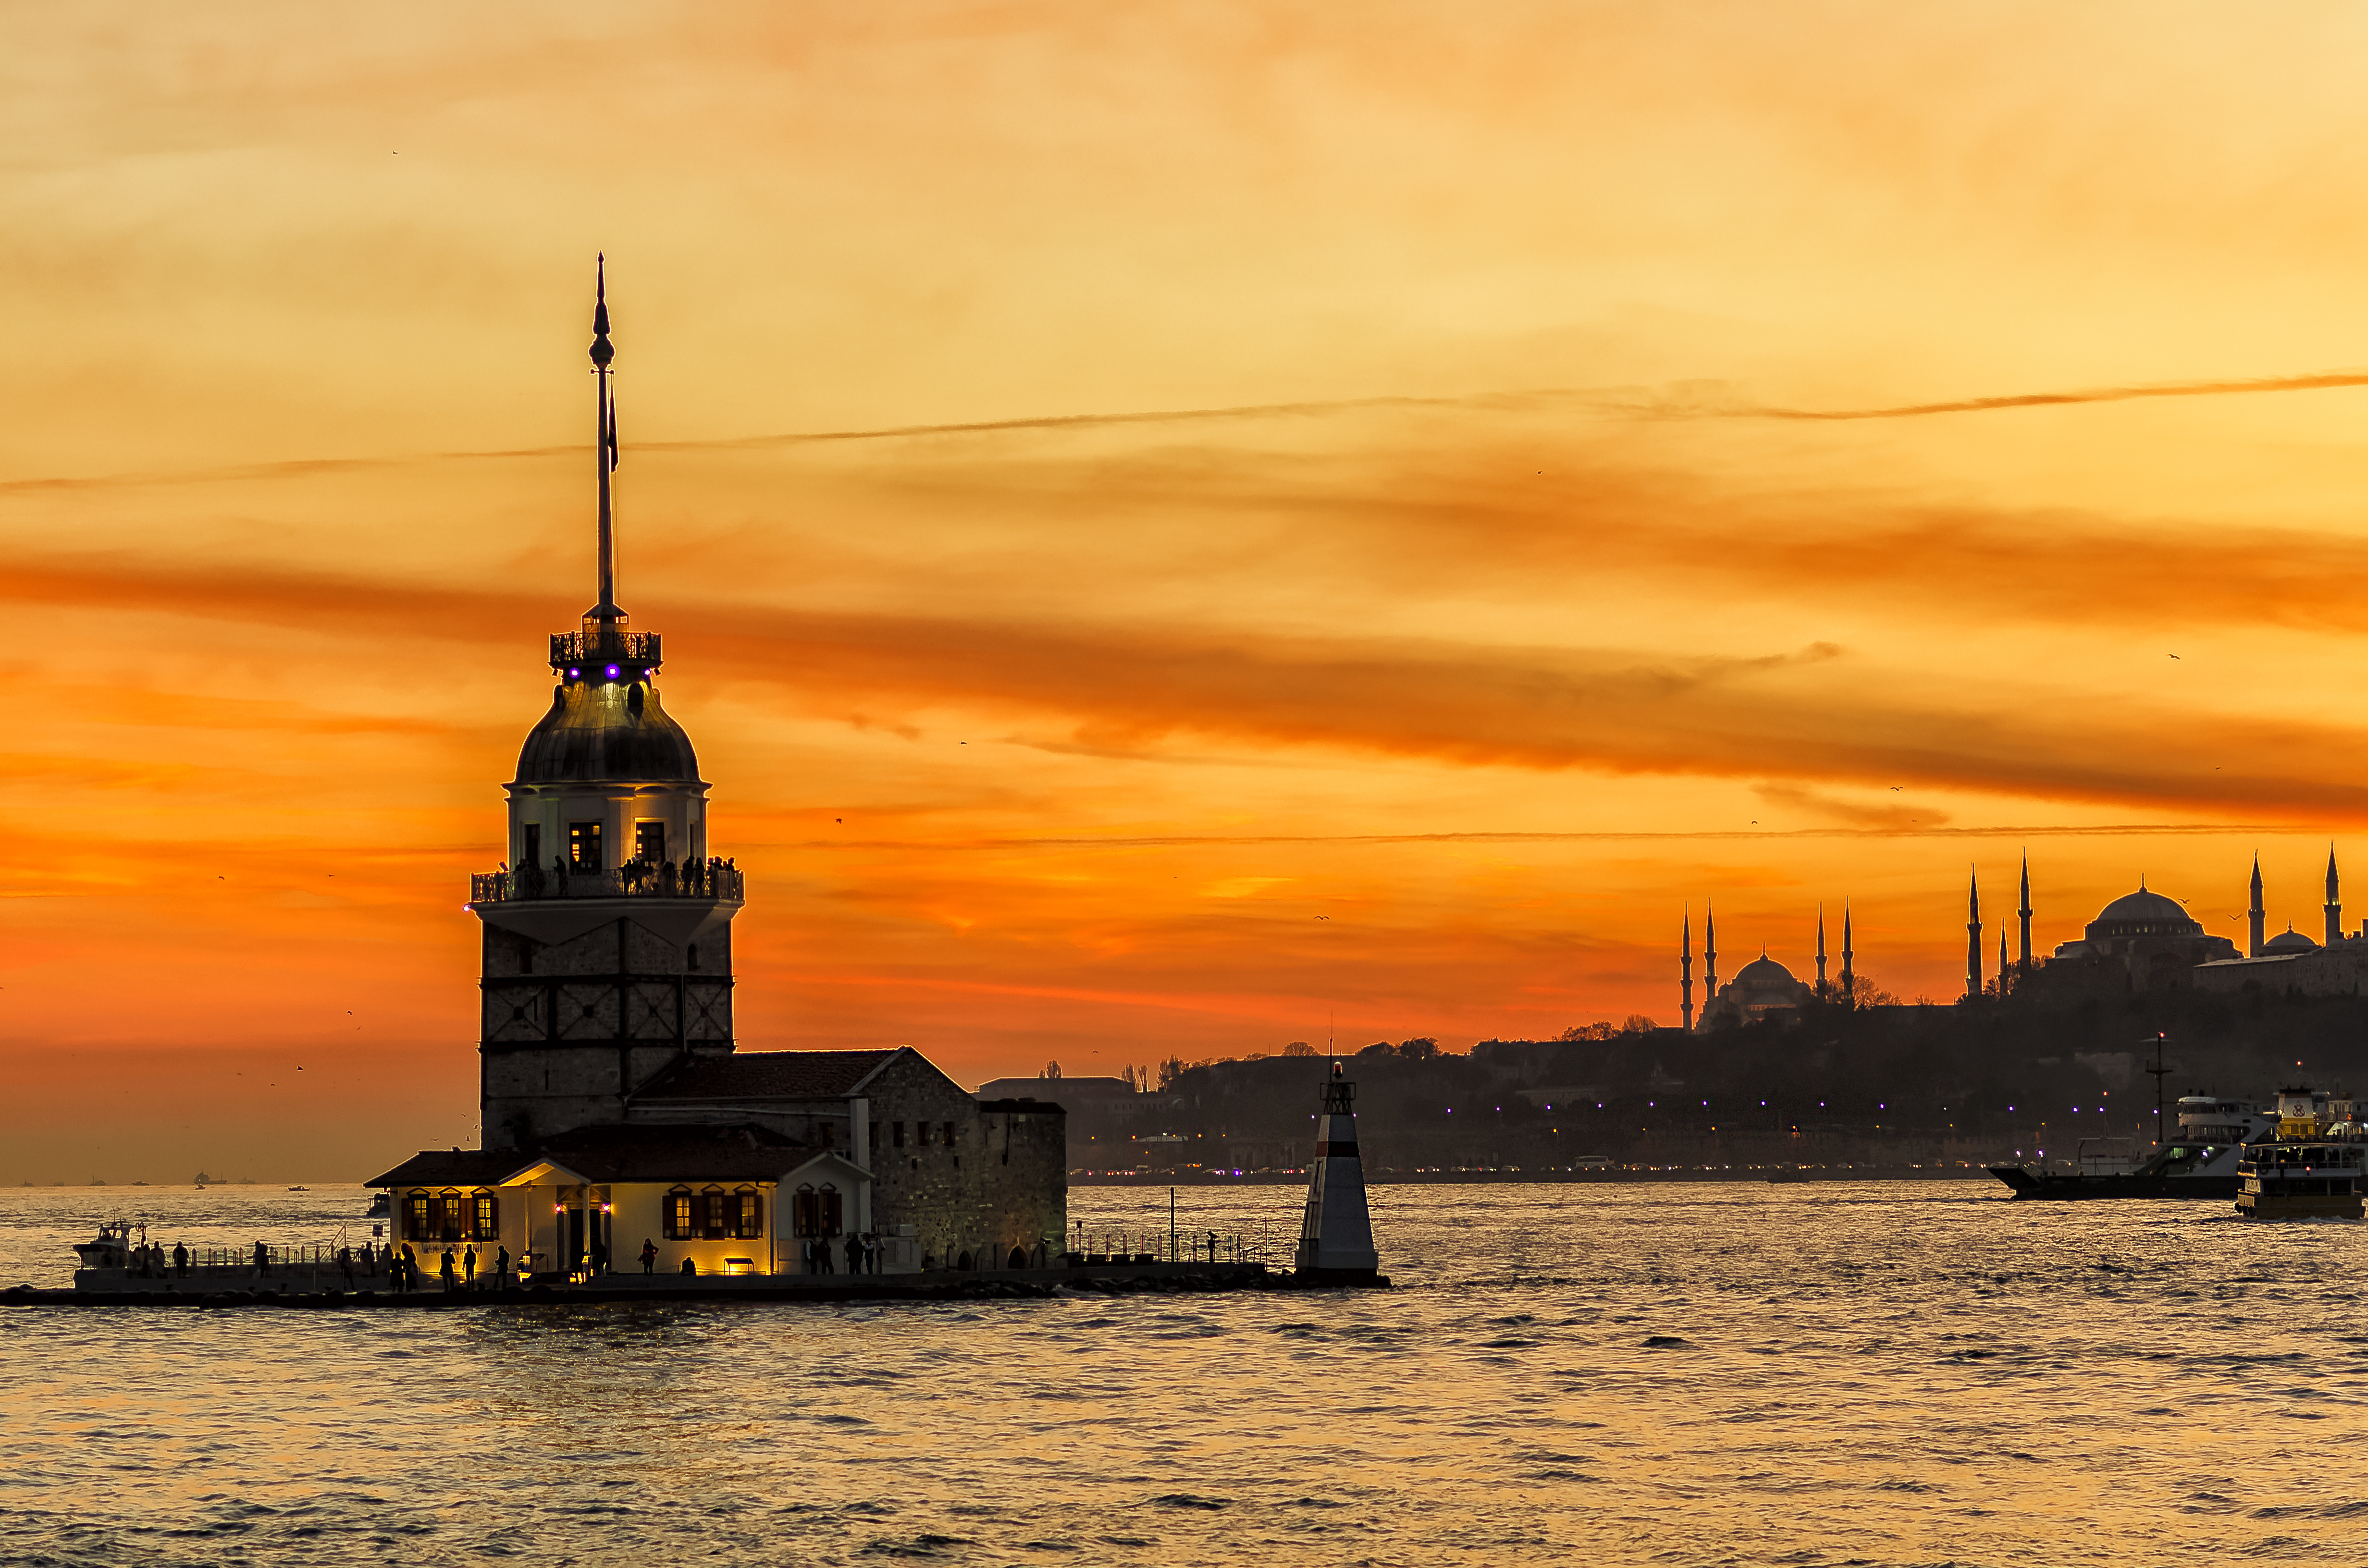
clout, girl tower, sunset, sea, mosque, sky, landmark, tower, horizon, cloud, dawn, sunrise, evening, dusk, morning, skyline, calm, afterglow, cityscape, city, water, meteorological phenomenon